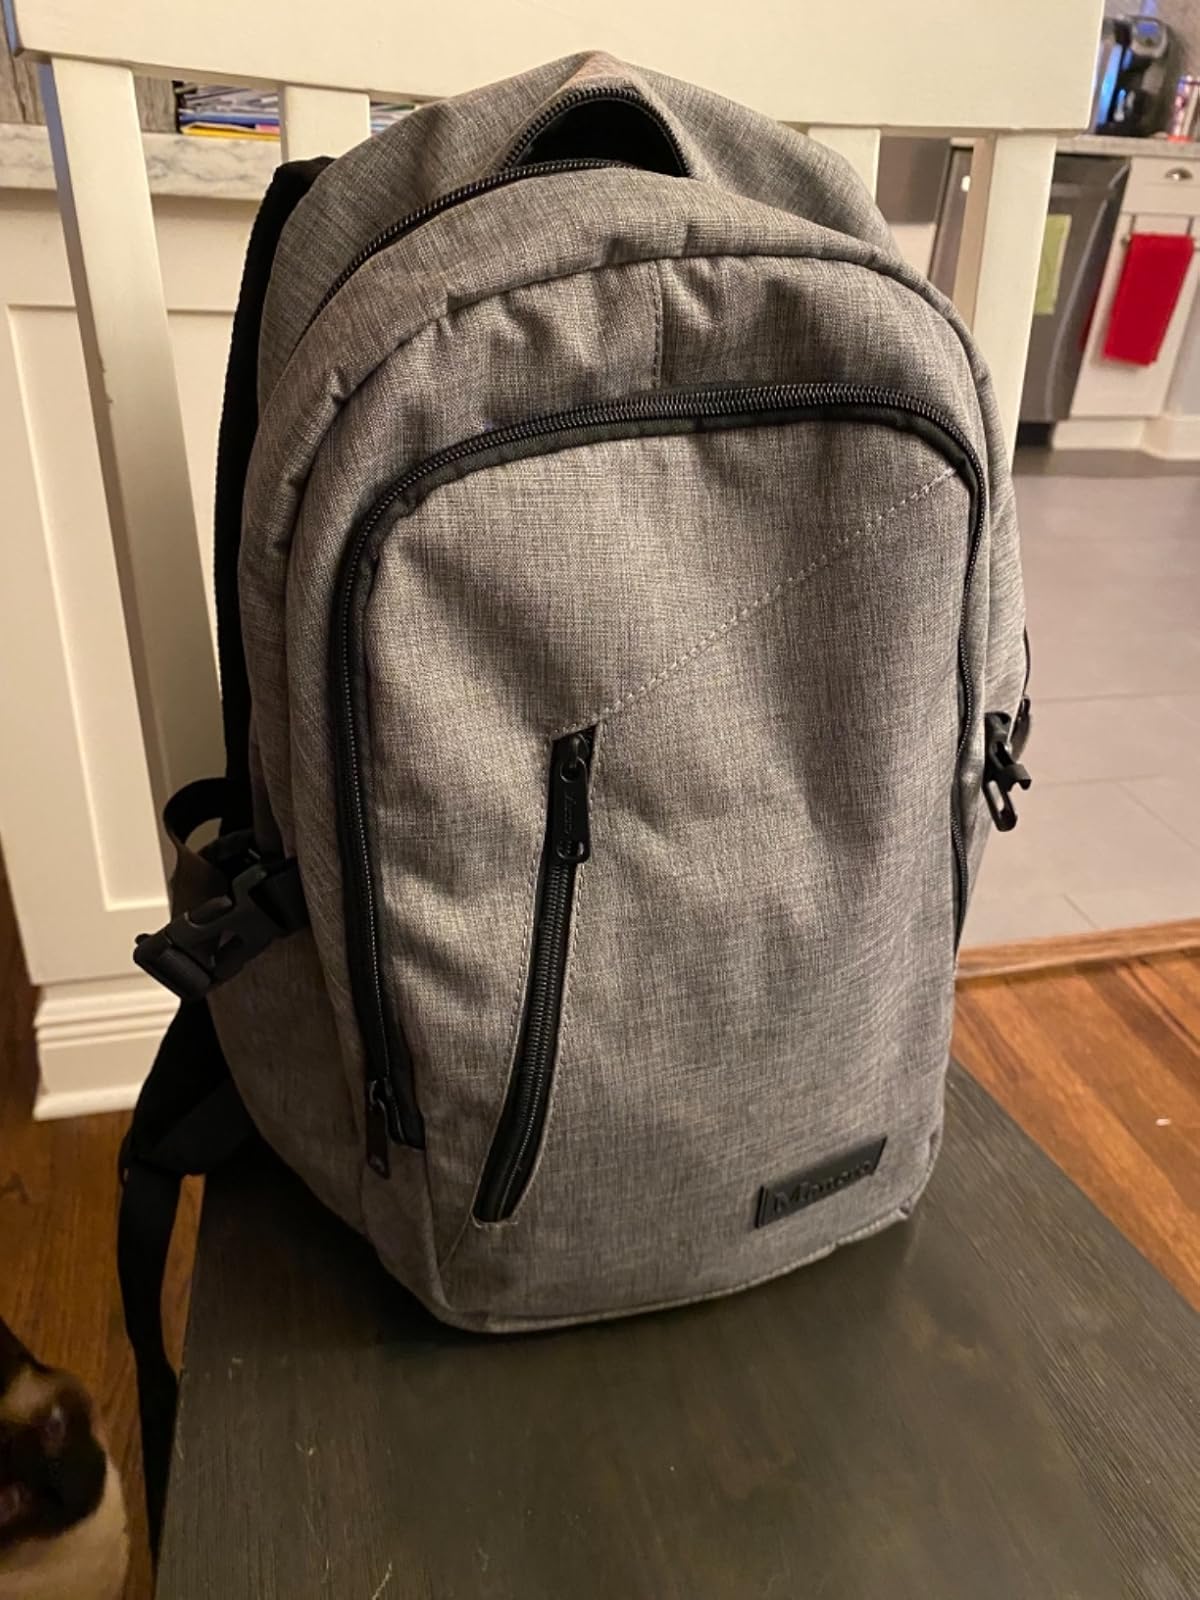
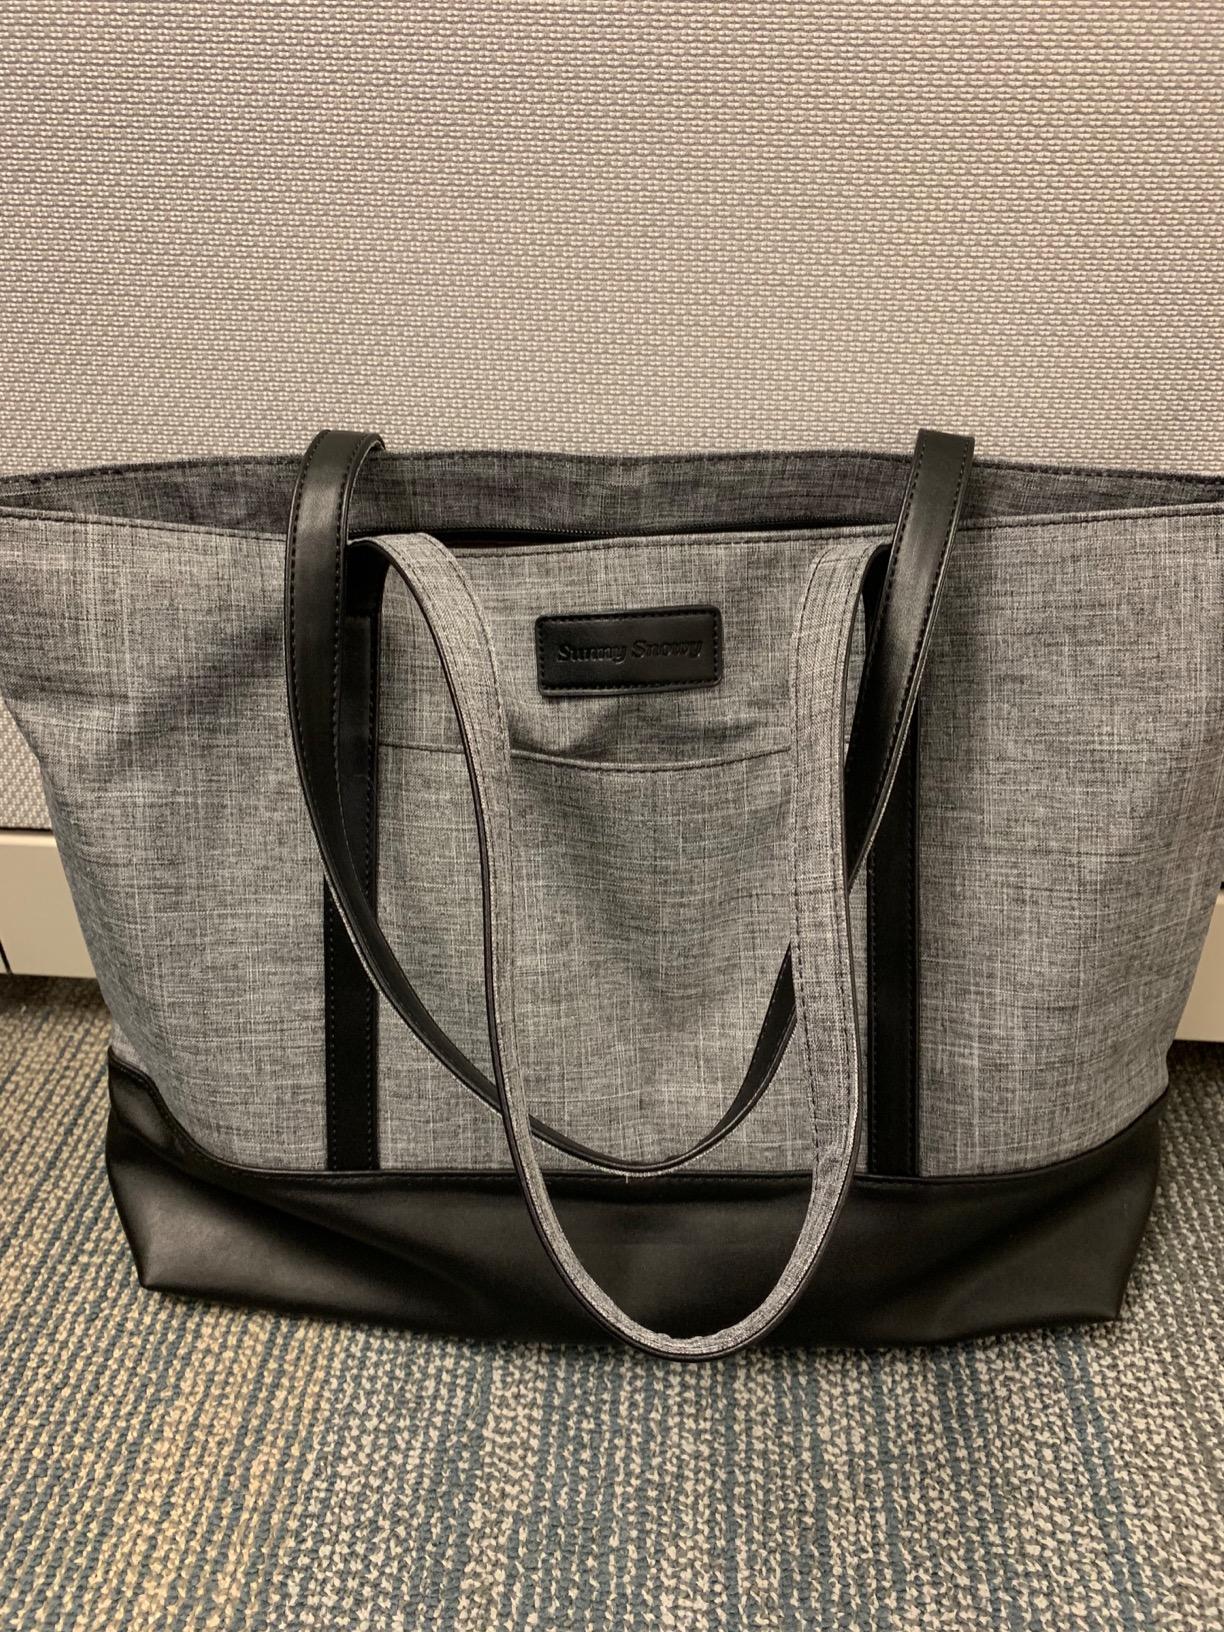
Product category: bag
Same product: no